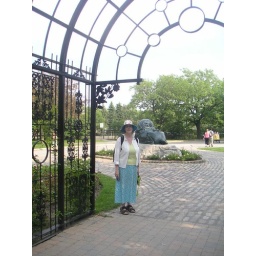
Ironwork of trellis at the exit of the rose garden with bronze lion in background.